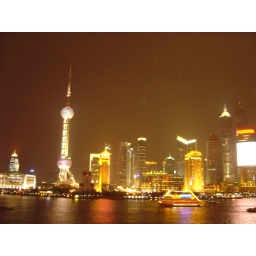
Shanghai's Pudong District by night (this is the &amp;quot;new Shanghai&amp;quot;. The futuristic-looking building on the left is the Pearl TV transmission tower.